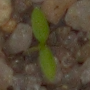
Label: common_chickweed